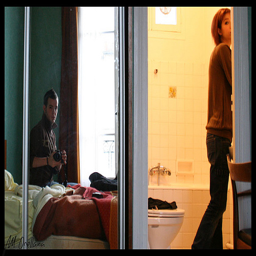
a woman standing in a room next to a man sitting down.
A woman in bathroom and man in reflection on a bed.
A person sitting on a bed on one side of the wall and a person standing in a bathroom on the other side.
A man takes a photo in a mirror and a girl is in the bathroom
A photographer taking a self image with a woman in the bathroom.